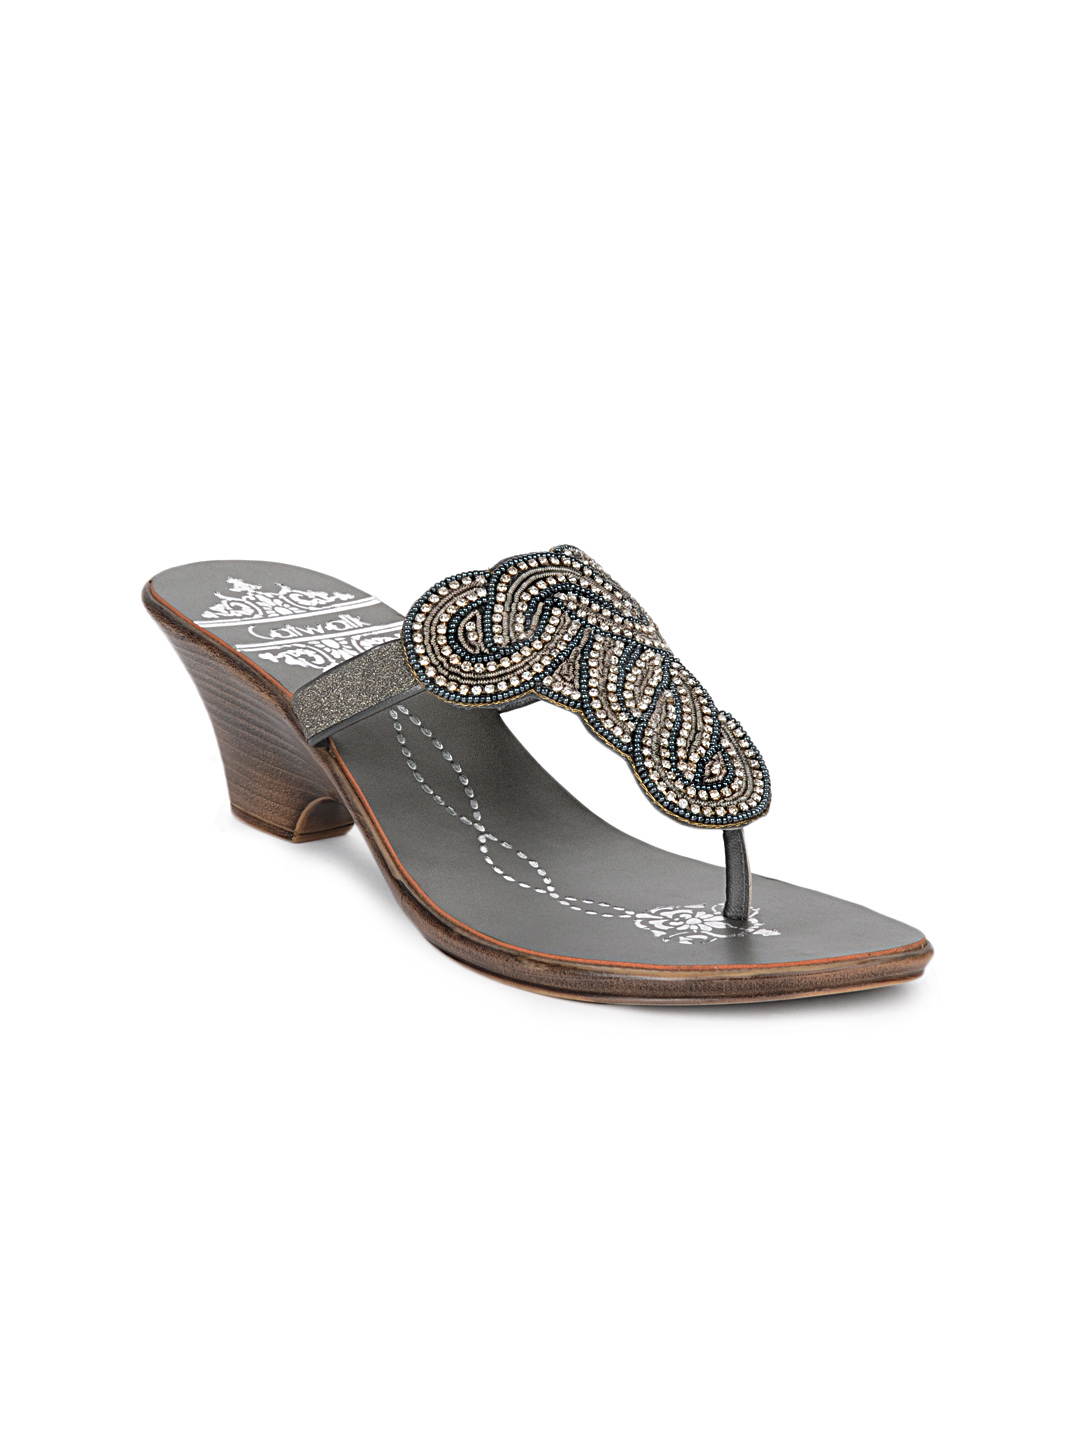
Catwalk Women Grey Heels
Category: Footwear / Shoes / Heels
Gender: Women
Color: Grey
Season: Winter 2012
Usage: Casual